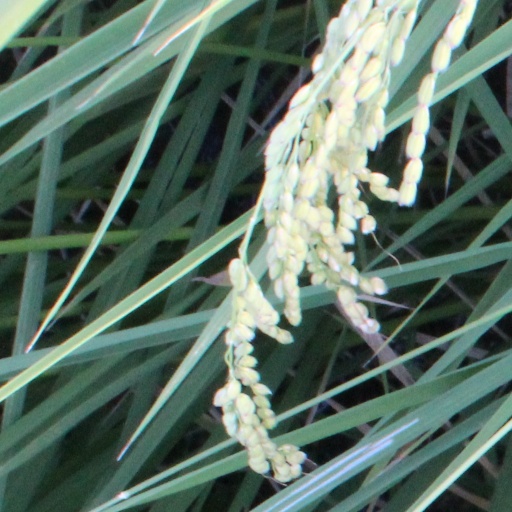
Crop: rice